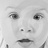
Emotion: surprise